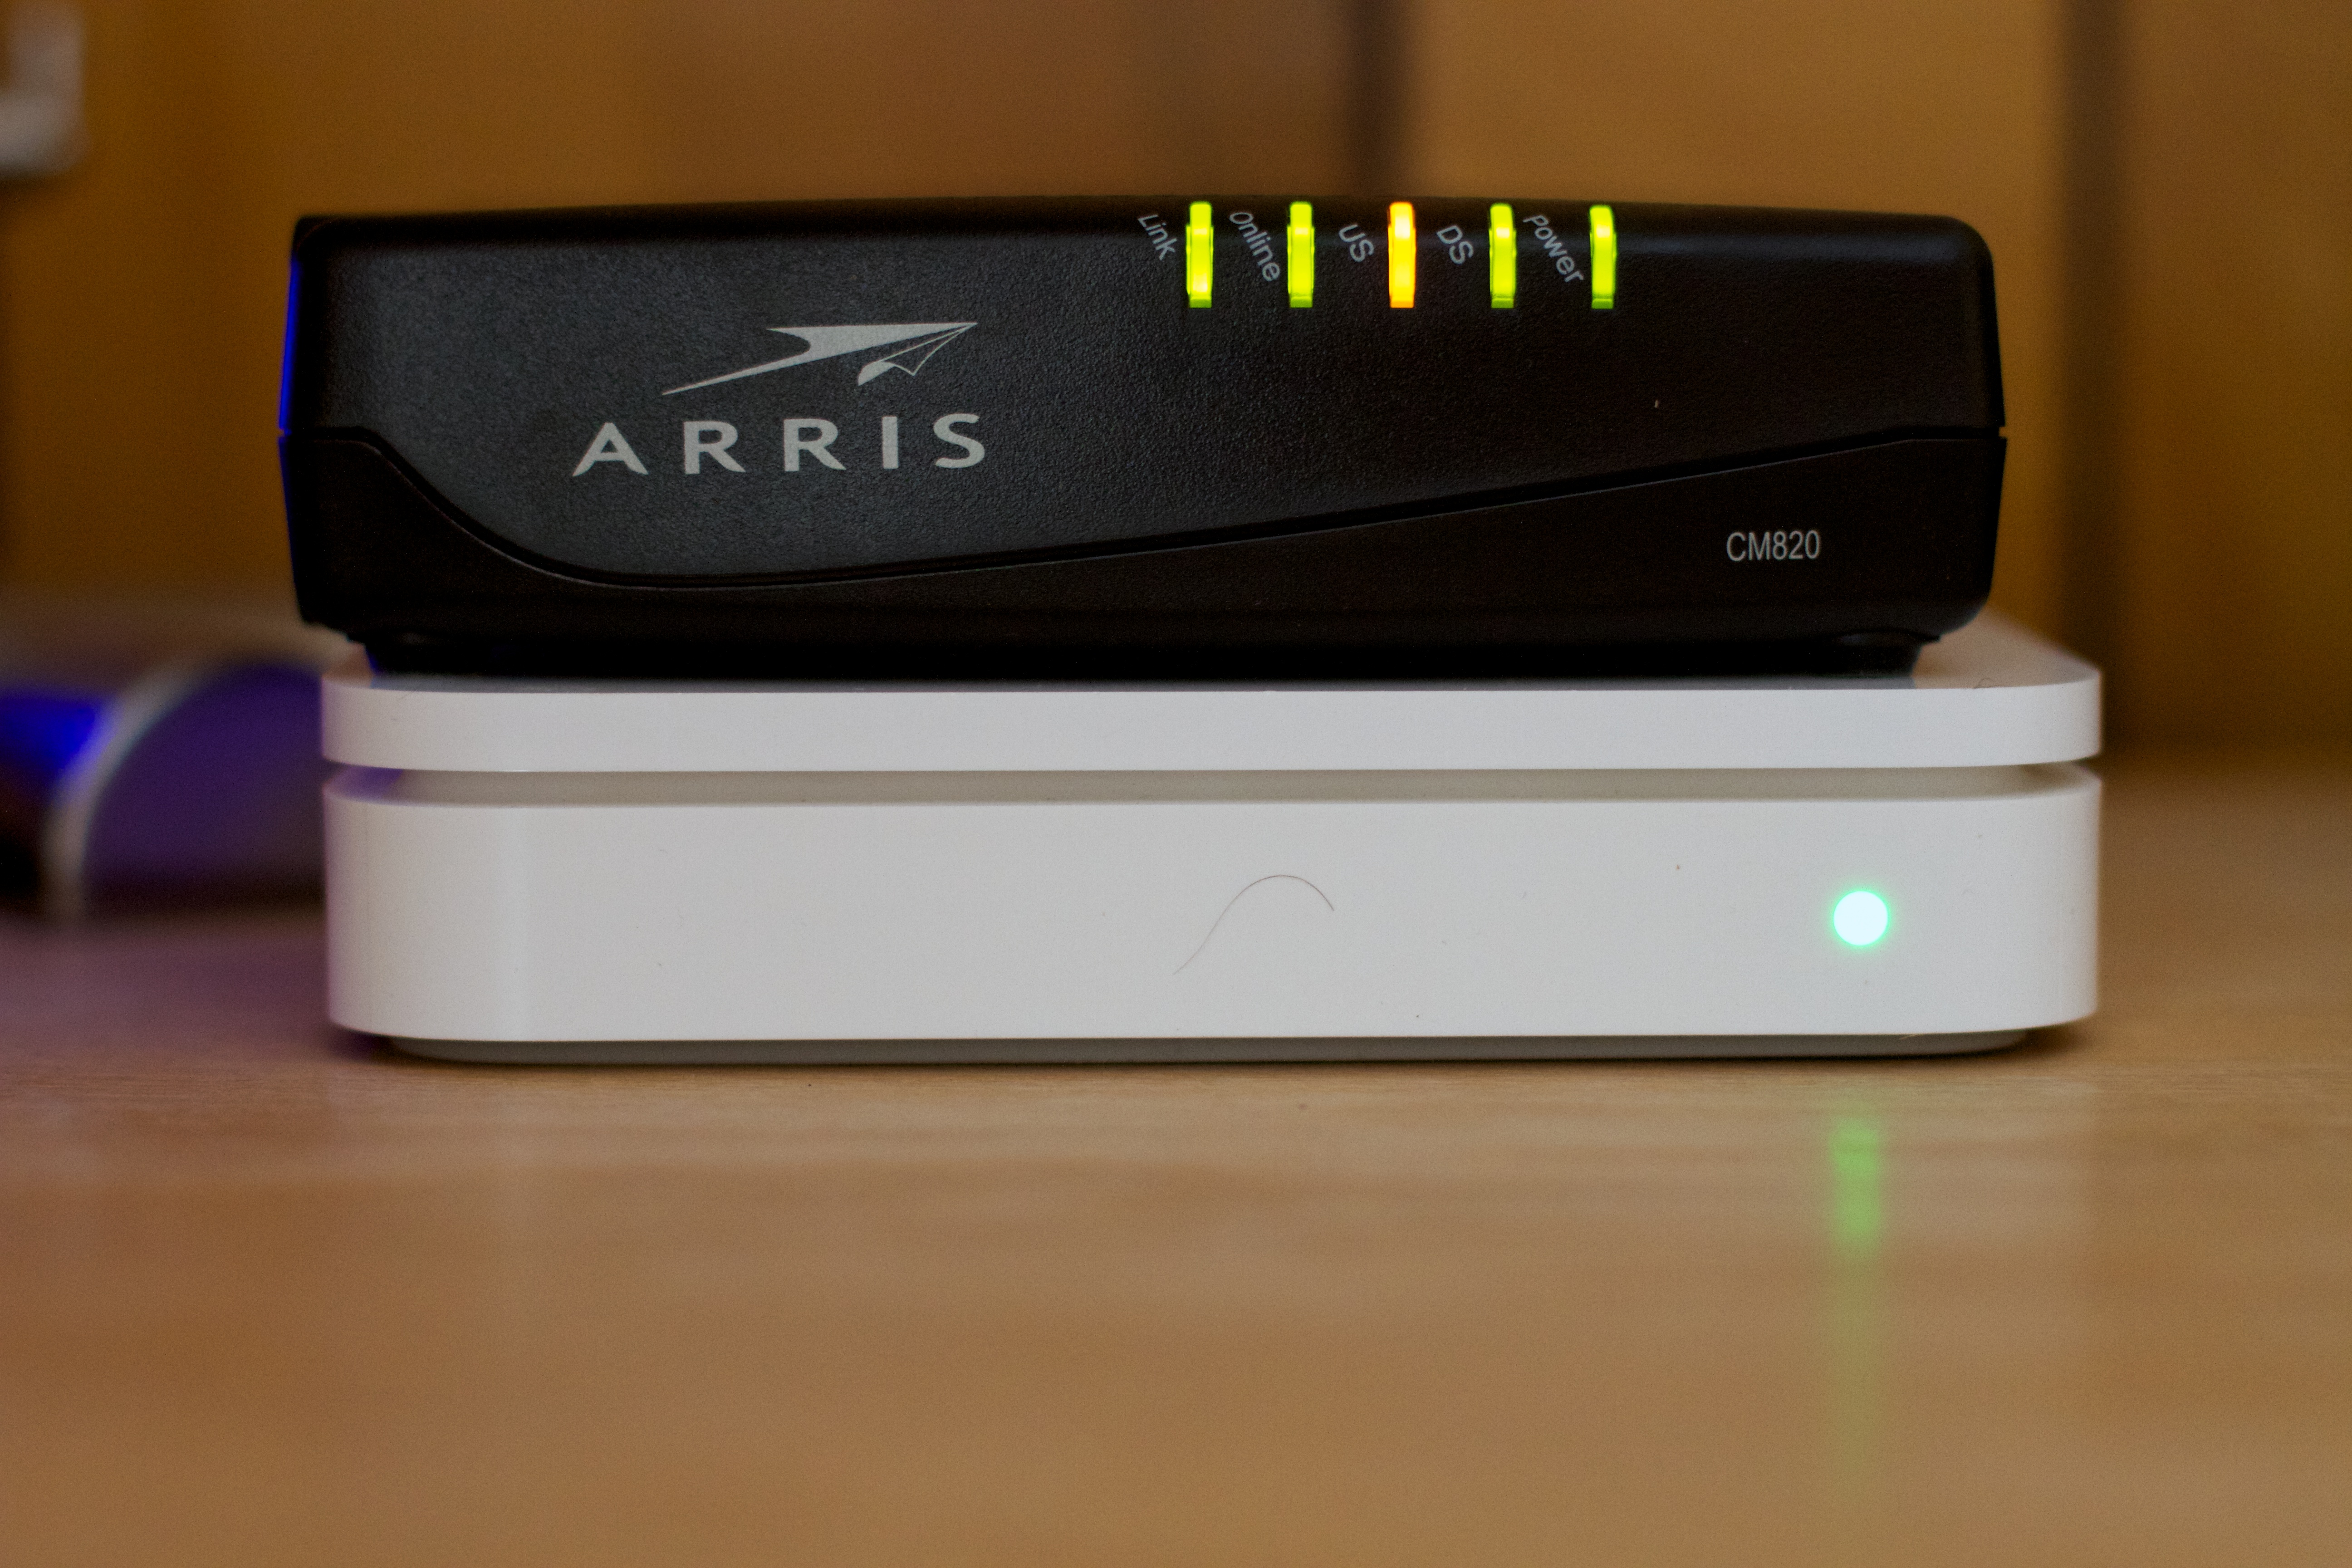
technology, gadget, electronics, router, 5cardetmooc, multimedia, electronic device